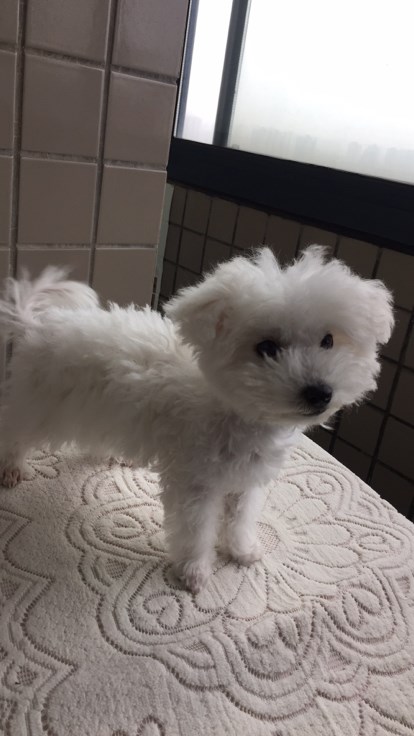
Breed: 3083-n000117-Bichon_Frise